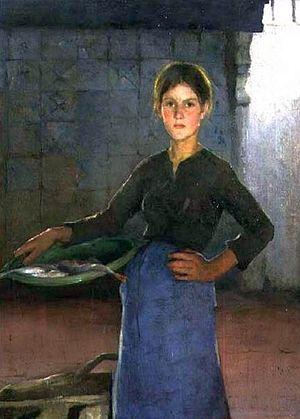
Elizabeth Adela Forbes est une peintre canadienne qui a d'abord pratiqué au Royaume-Uni.